Rugby union at the Summer Olympics

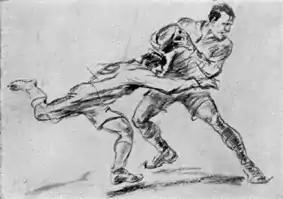
The drawing "Rugby" by Luxembourgeois painter Jean Jacoby, which earned him a gold in a 1928 Olympic art competition, after the sport had been dropped

Italy in 1960, the Soviet Union in 1980, and South Korea in 1988 made requests to have rugby union brought back. The 1980 request did not pass, and the 1988 games came close but failed to see the sport's admission, which was backed by the International Rugby Football Board (now, World Rugby (WR)).